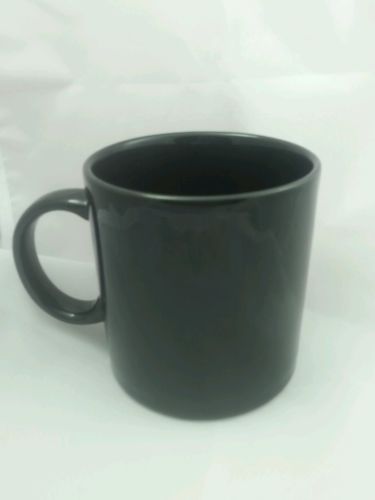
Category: mug